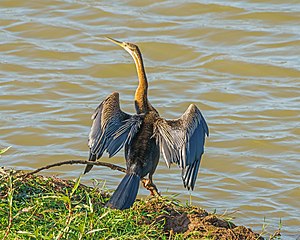
Afrikansk slangehalsfugl
Afrikansk slangehalsfugl er en slangehalsfugl, der lever i det subsaharisk Afrika og Irak.